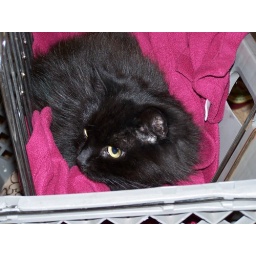
When we go to Petsmart he likes to be sitting in the front basket of the cart and be strolled around the store.